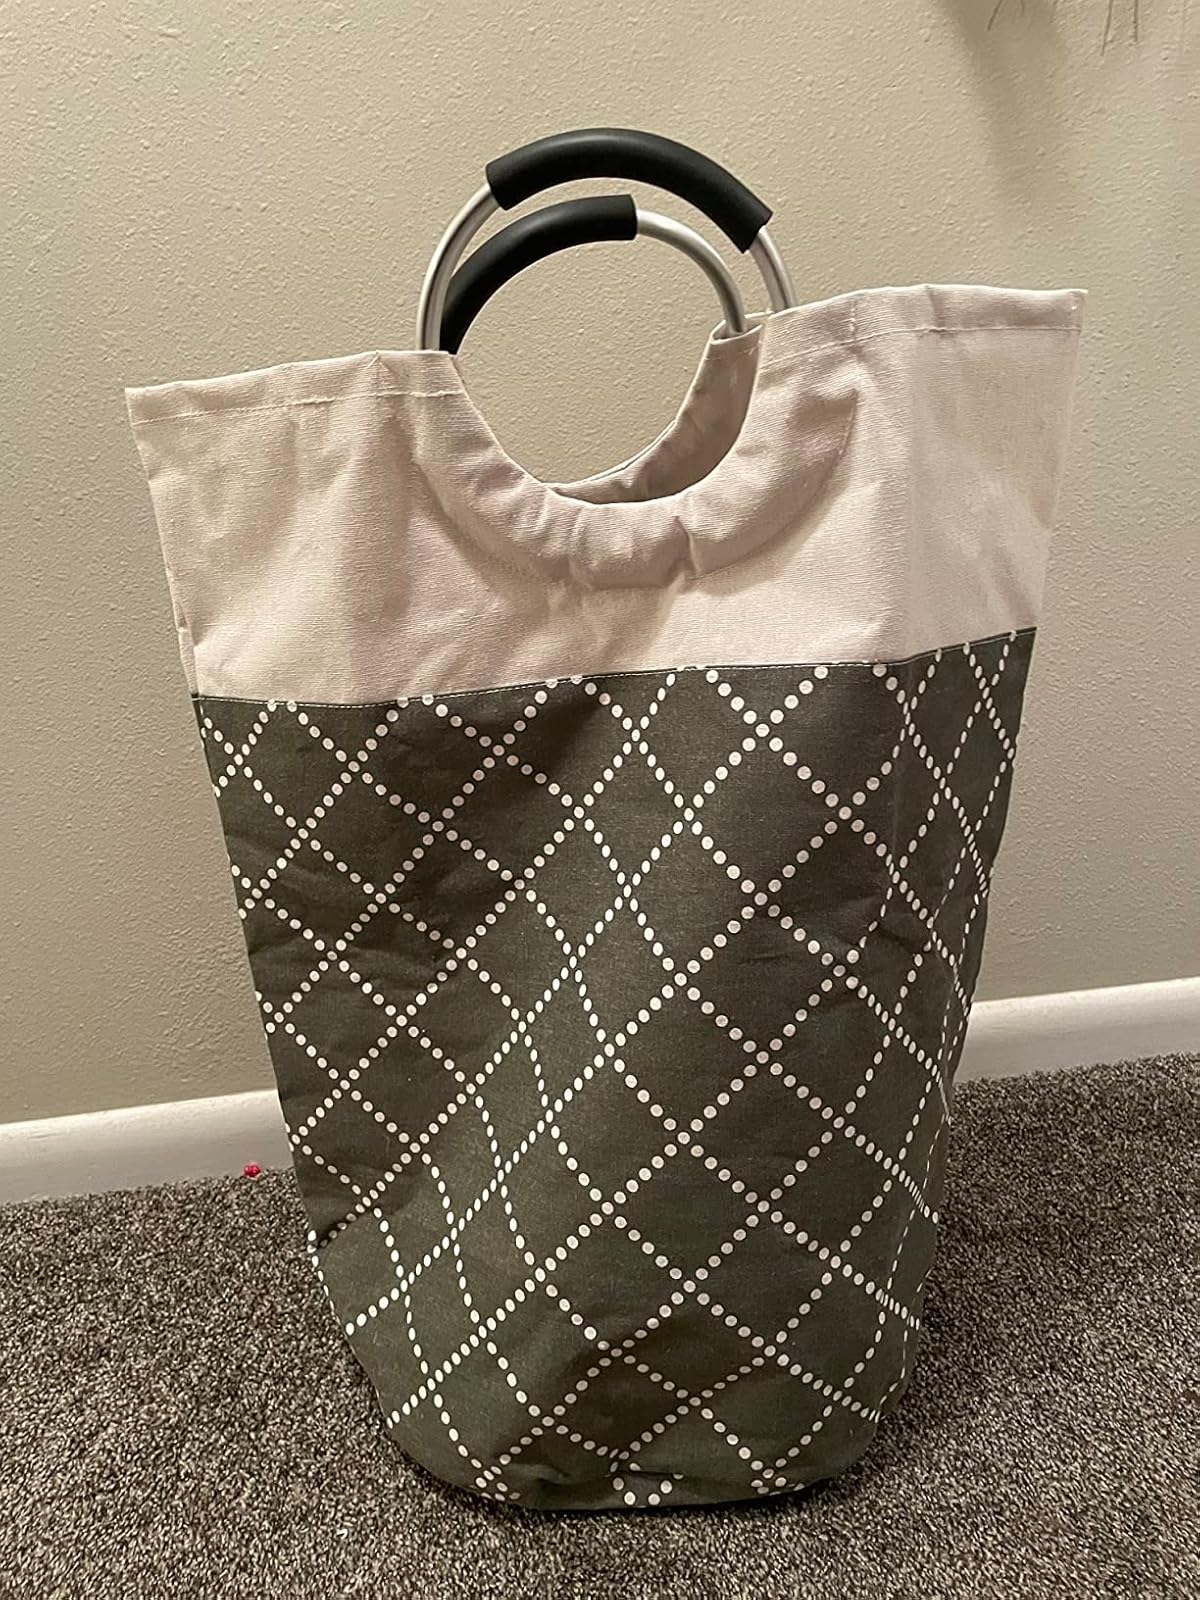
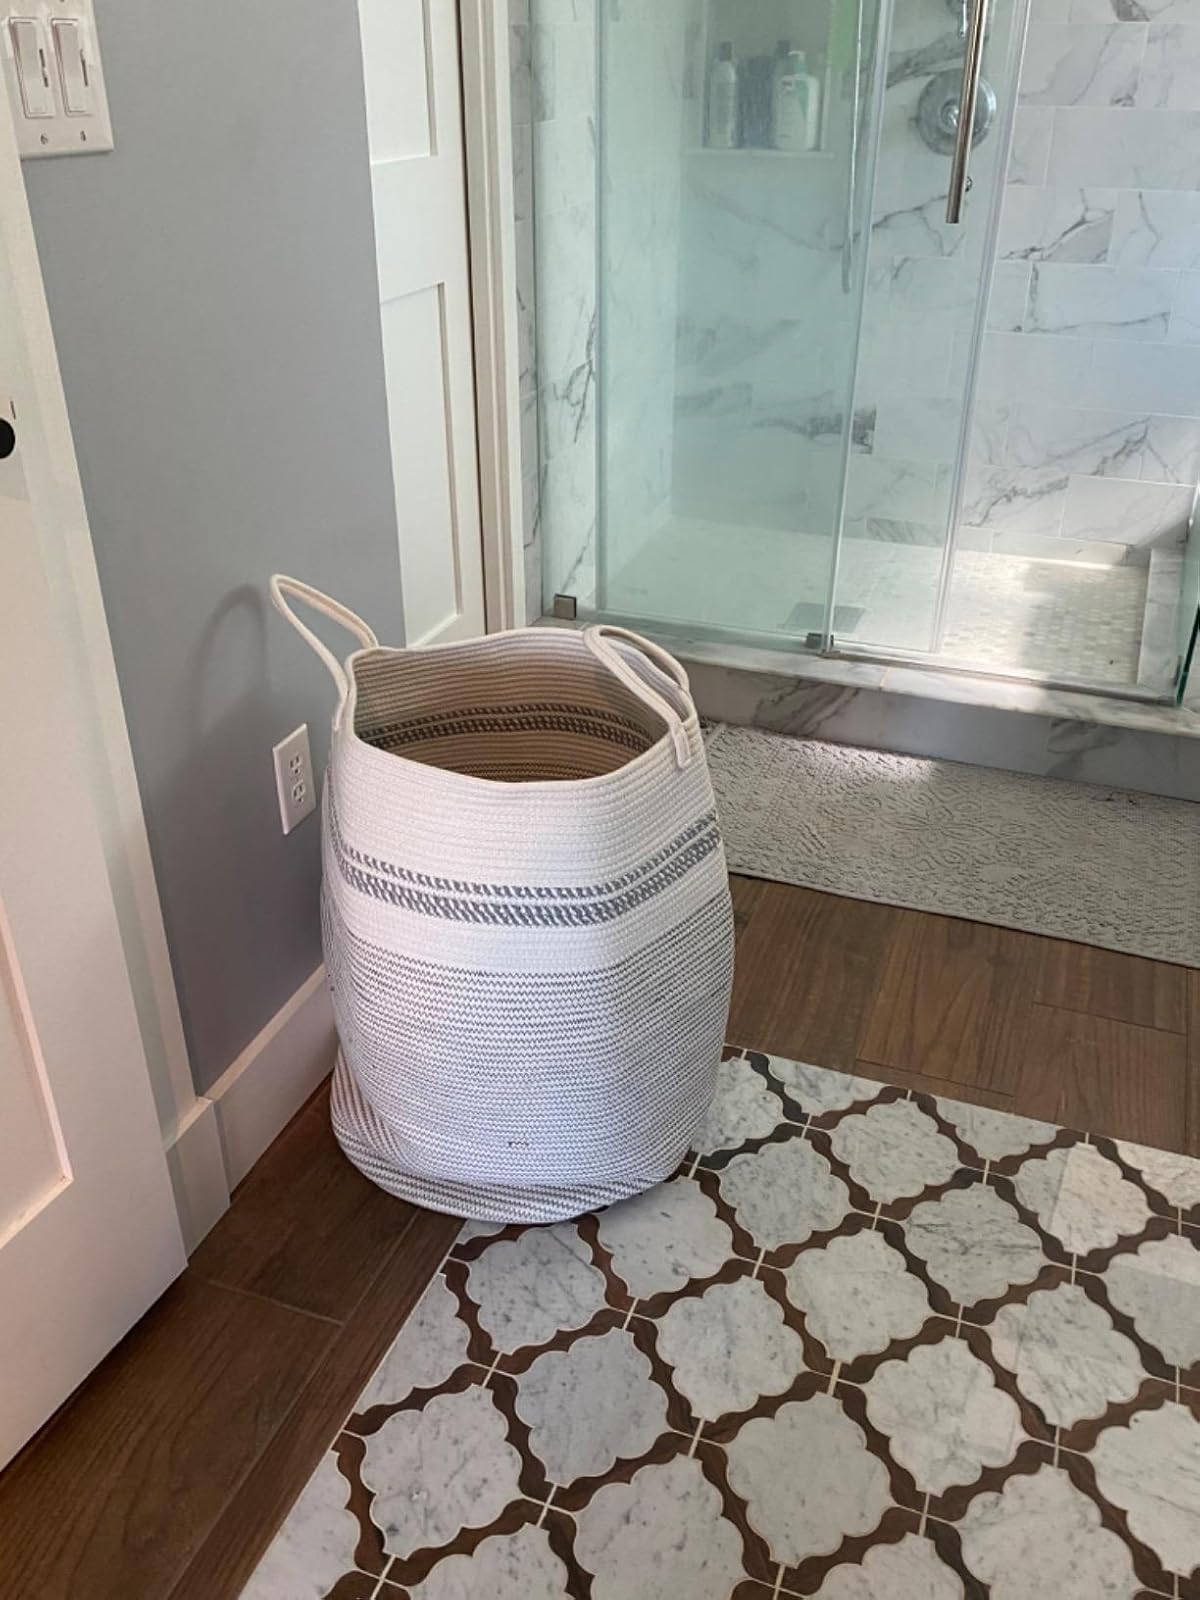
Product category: items_hamper
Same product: no